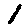
Label: 1